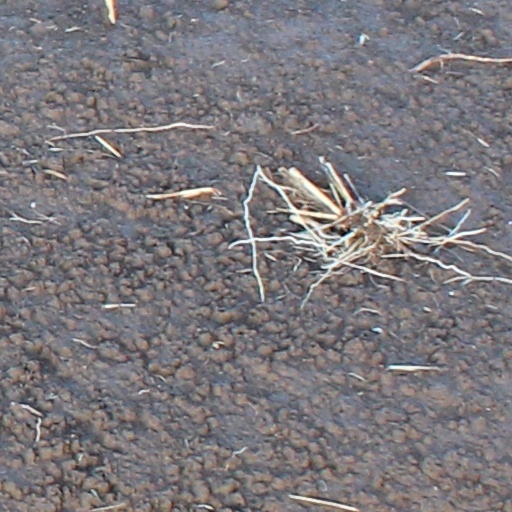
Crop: wheat